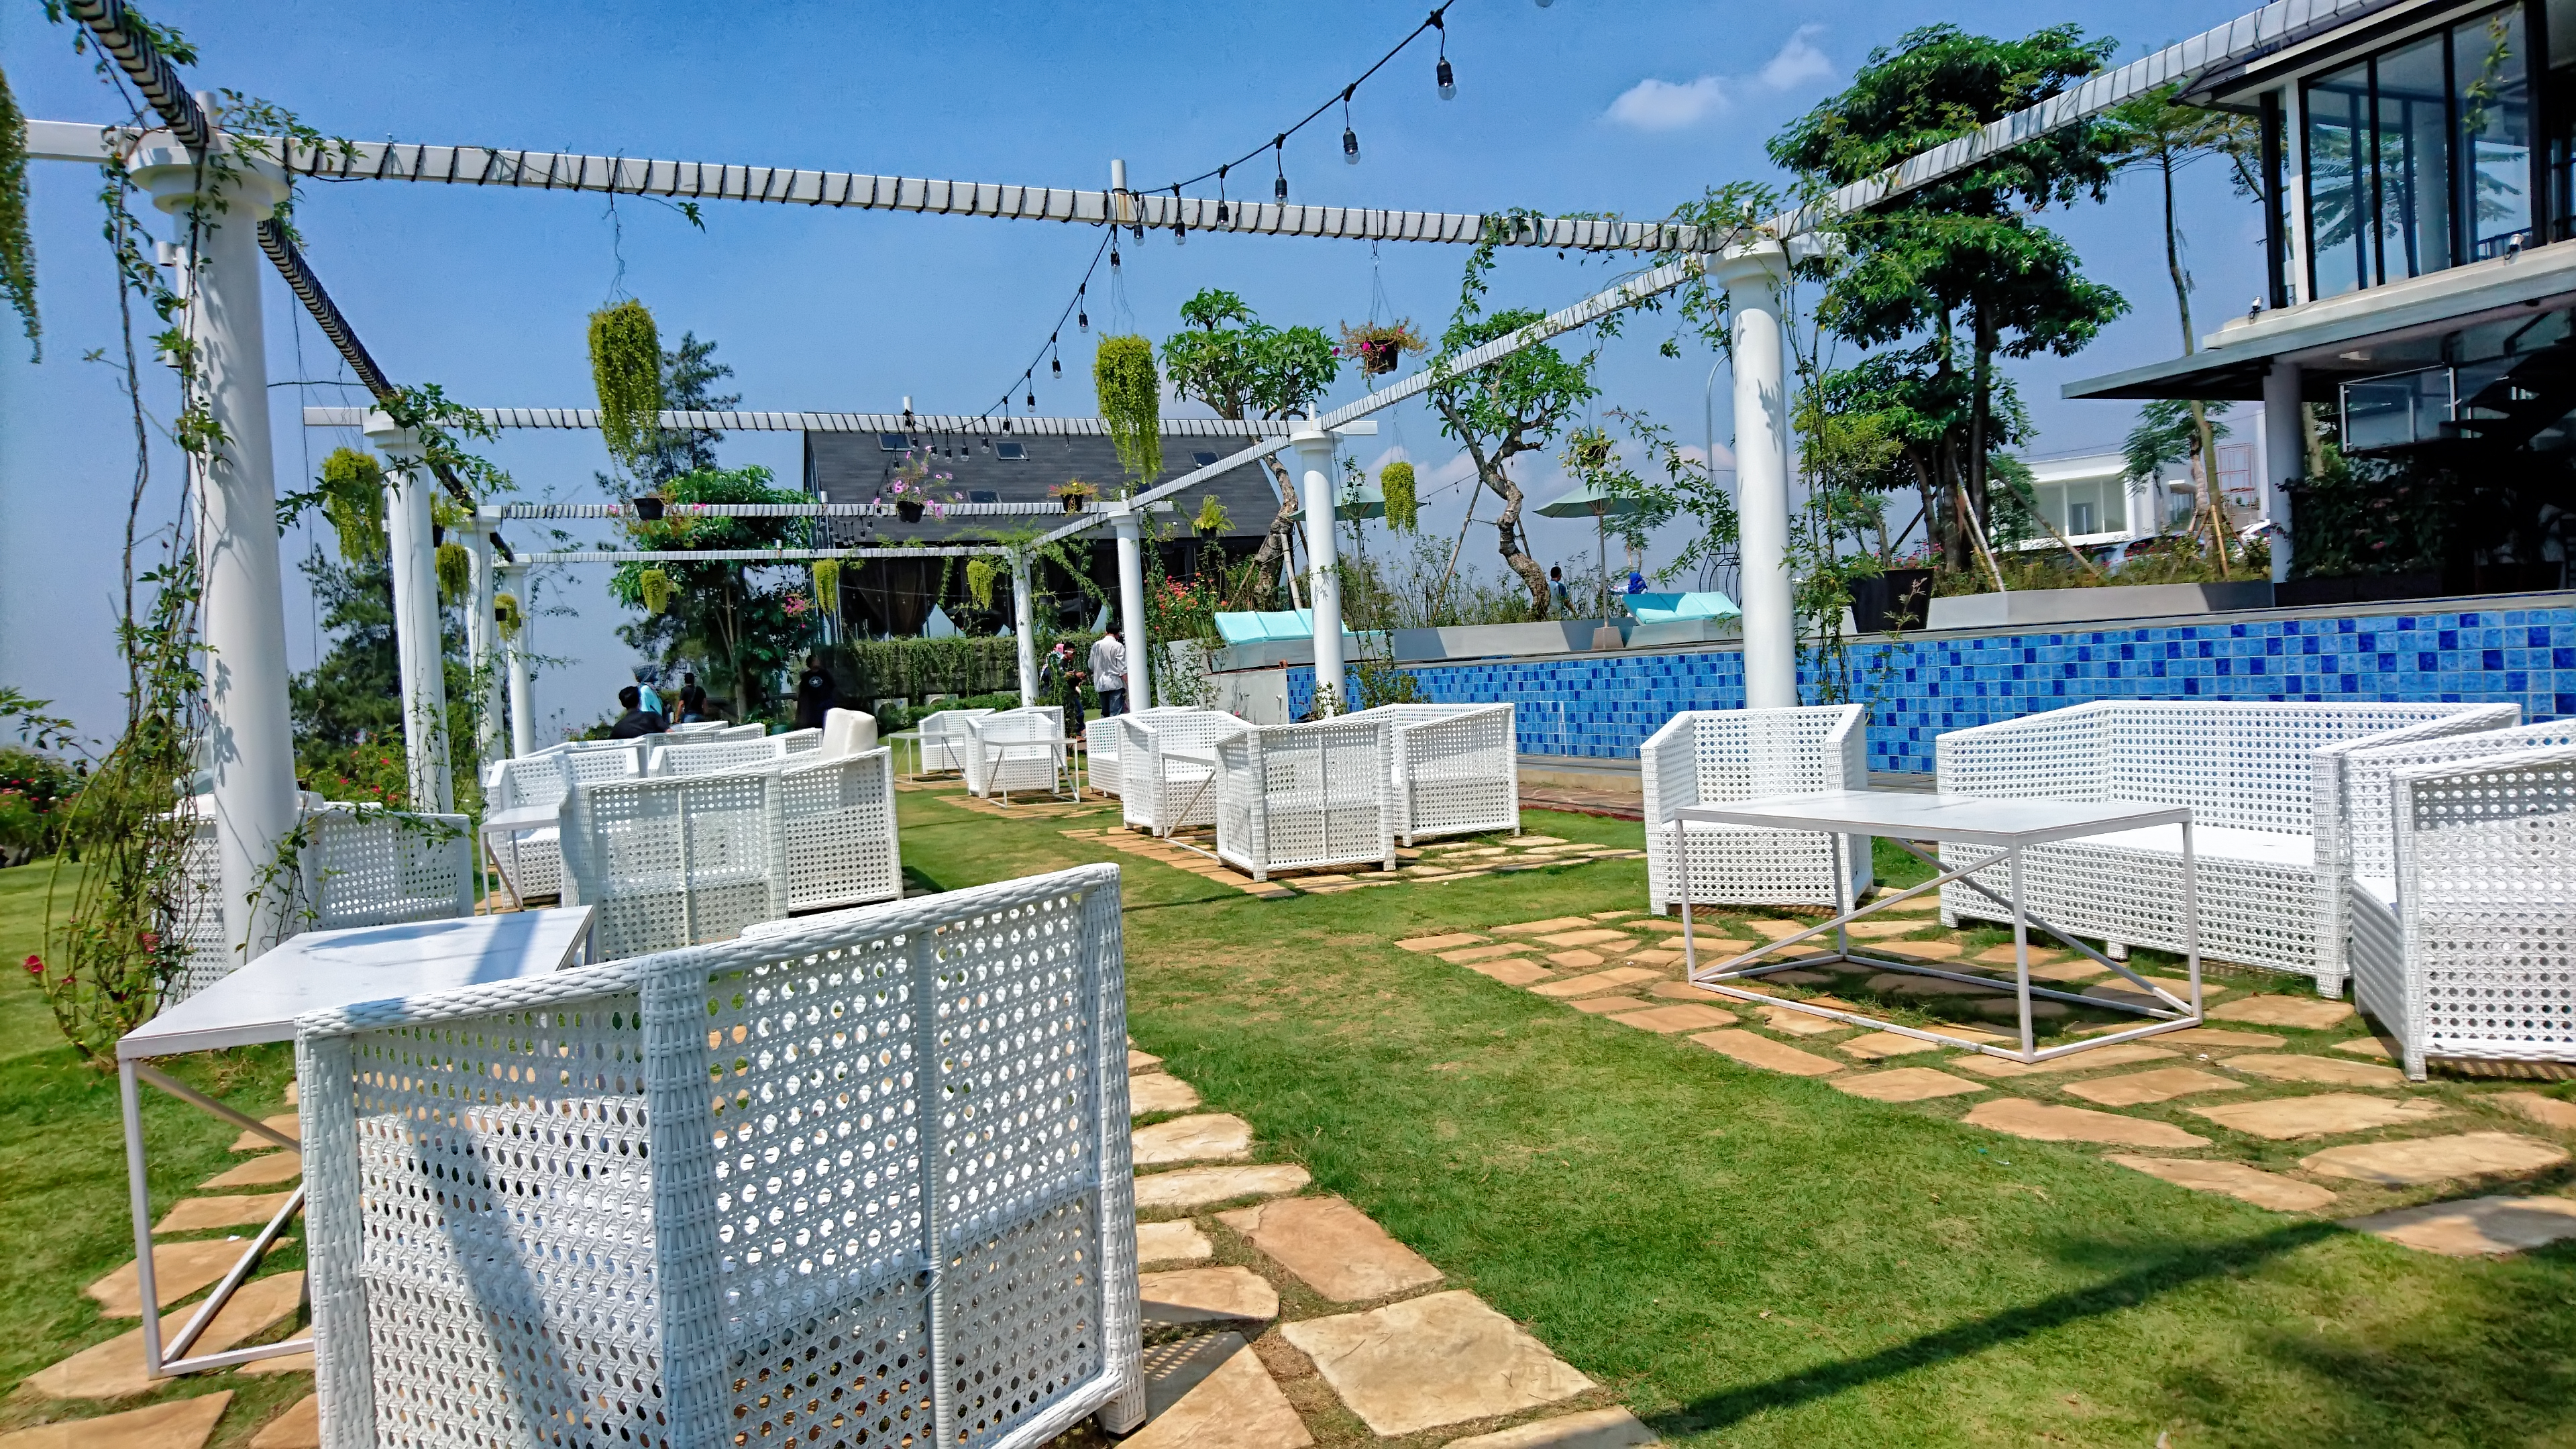
sky, property, real estate, fence, residential area, outdoor structure, recreation, house, backyard, condominium